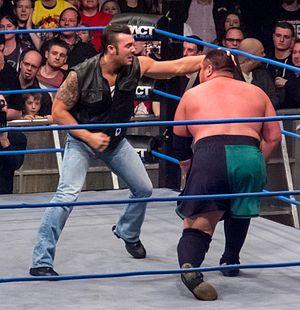
Garett Bischoff est un catcheur américain.